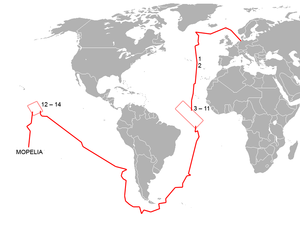
Le Seeadler est un trois-mâts carré en acier, construit en 1888 à Glasgow, armé pour la compagnie Harris-Irby Cotton Company à Boston. Il naviguait sous le nom de Pass of Balmaha.